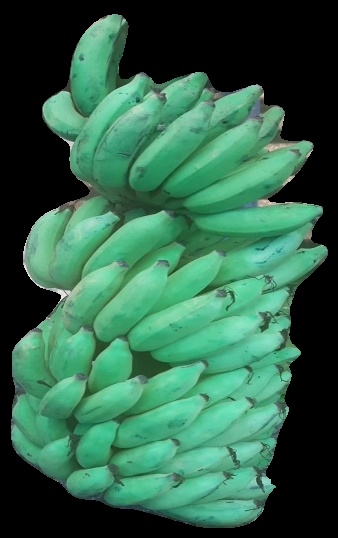
Variety: elakki-bale
Grade: grade2